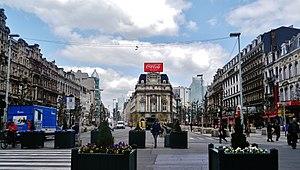
Cette page reprend une partie des bâtiments remarquables se trouvant sur le trajet de la ligne 3 du tramway de Bruxelles.